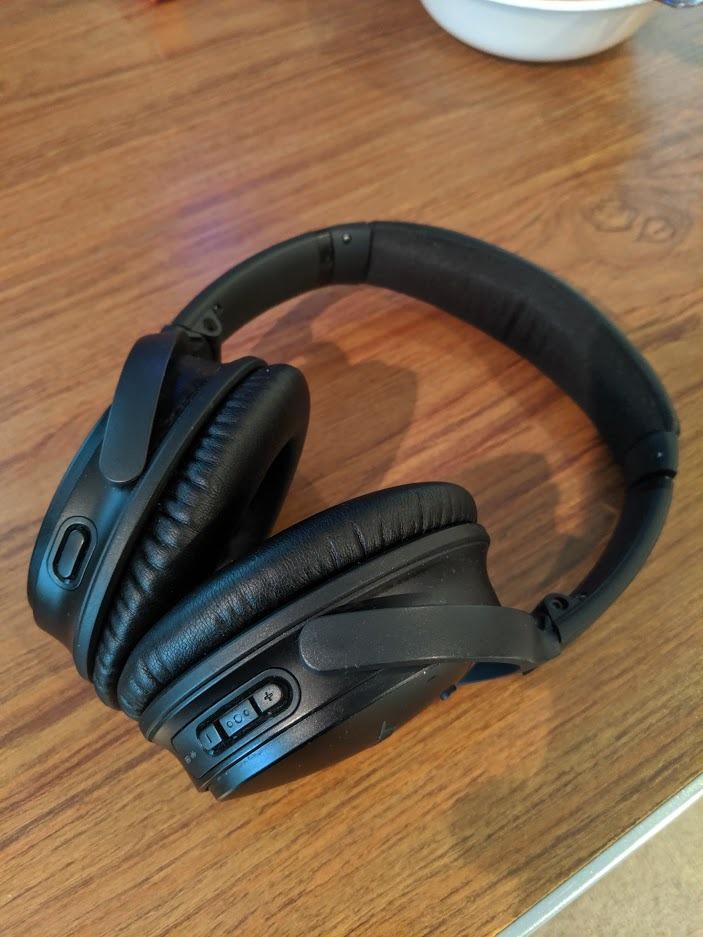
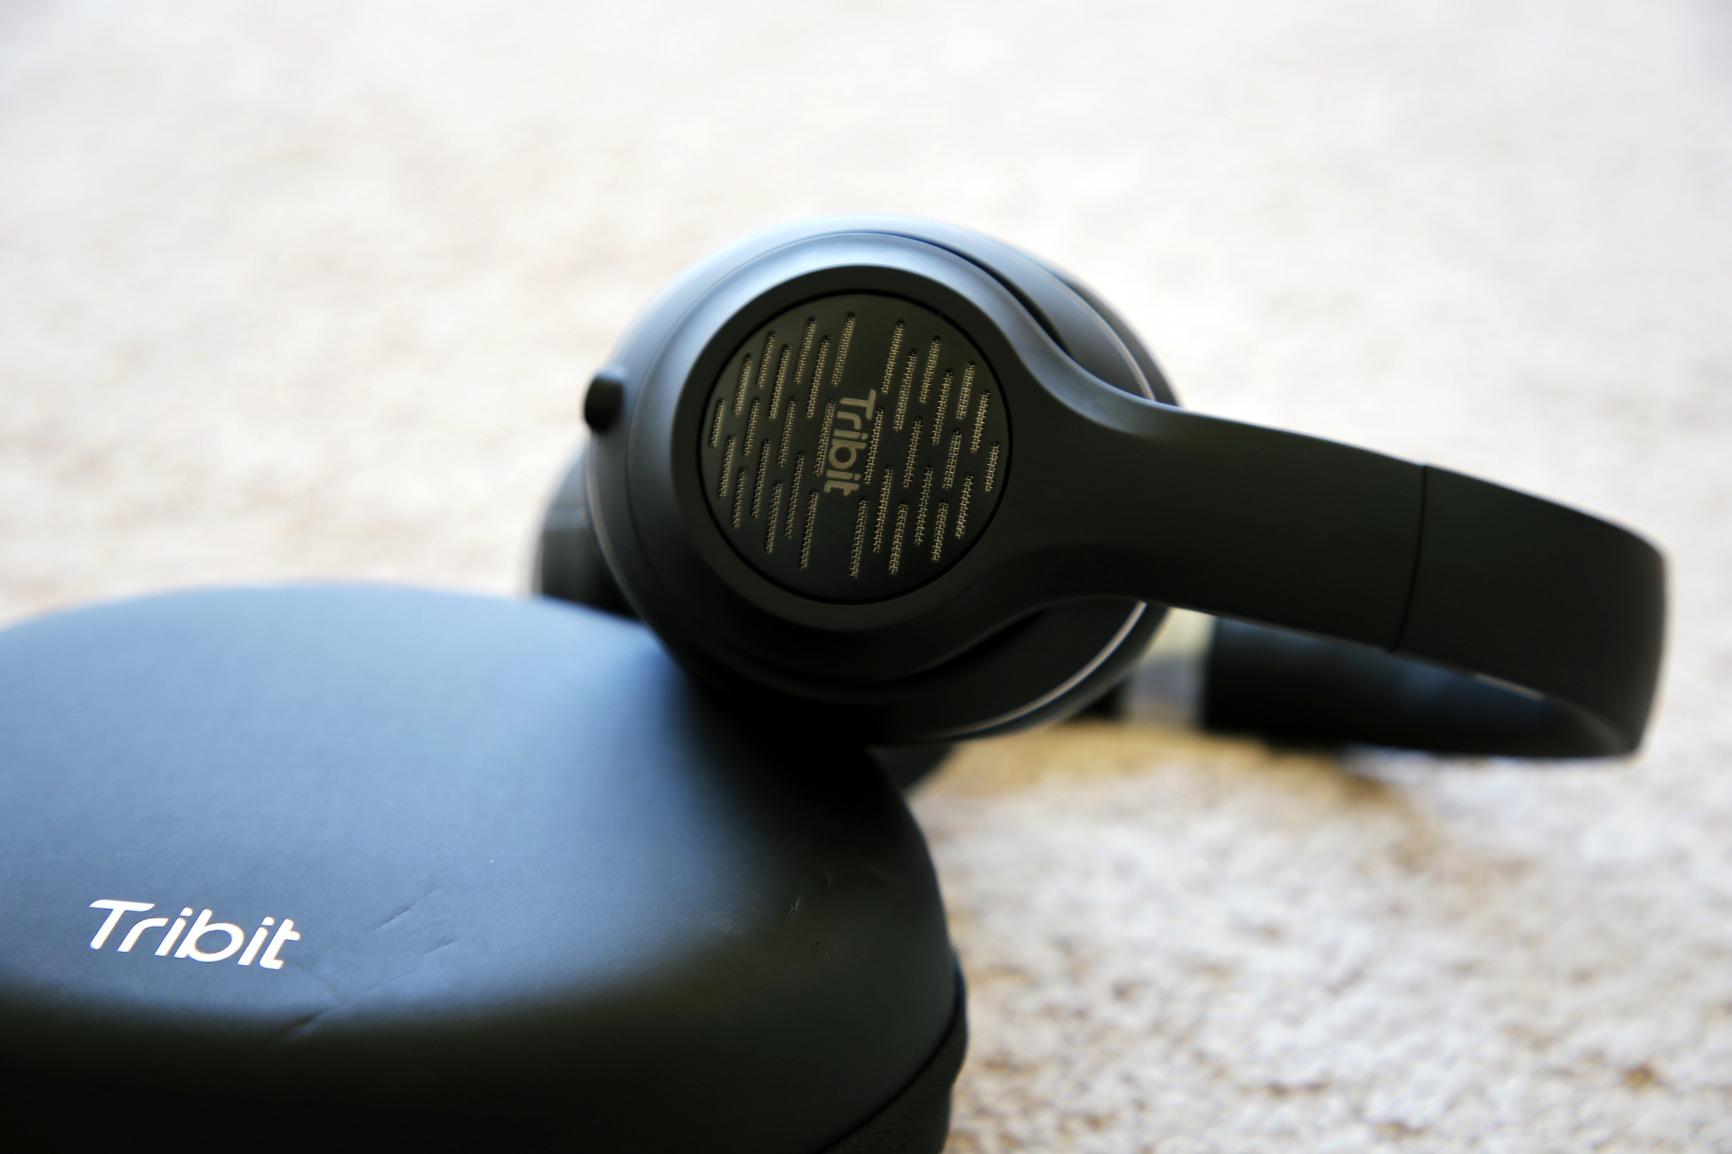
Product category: headphones
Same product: no